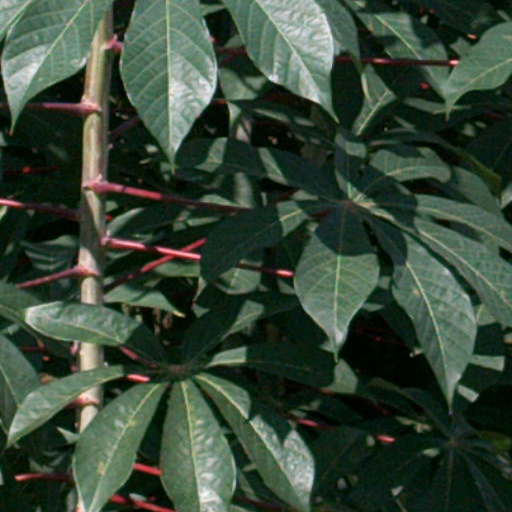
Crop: cassava